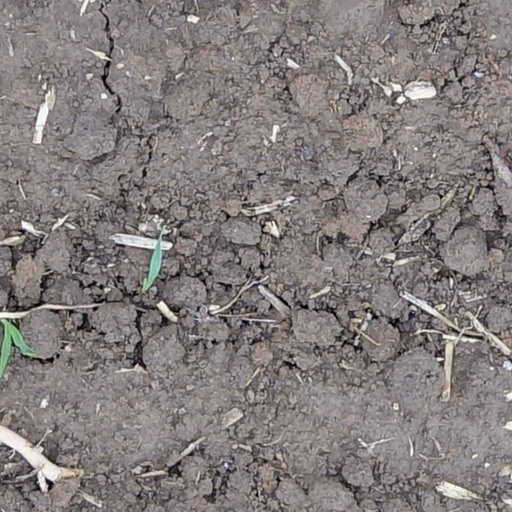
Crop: wheat